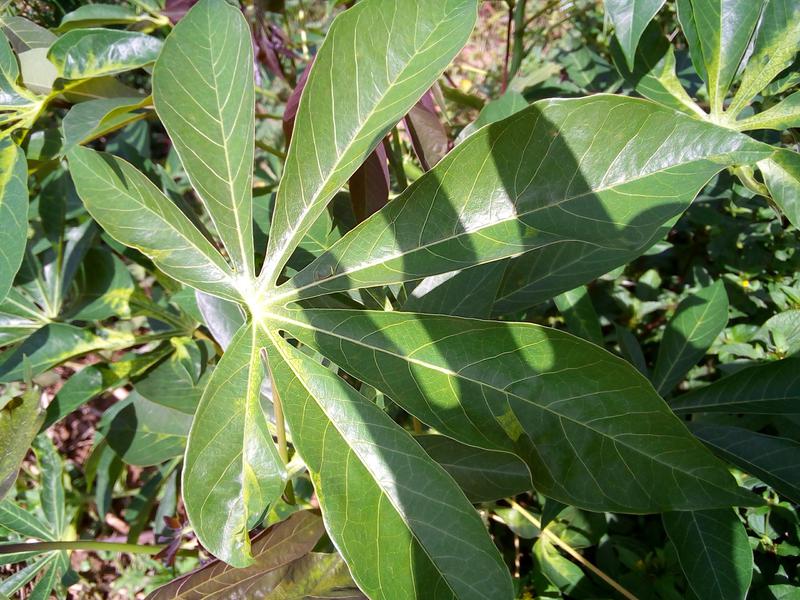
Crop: cassava
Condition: mosaic_disease